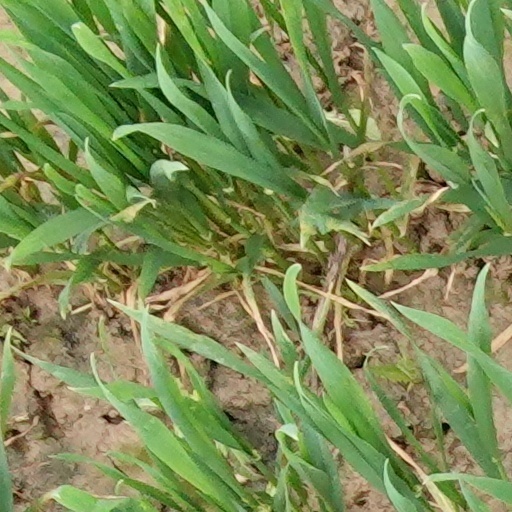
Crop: wheat